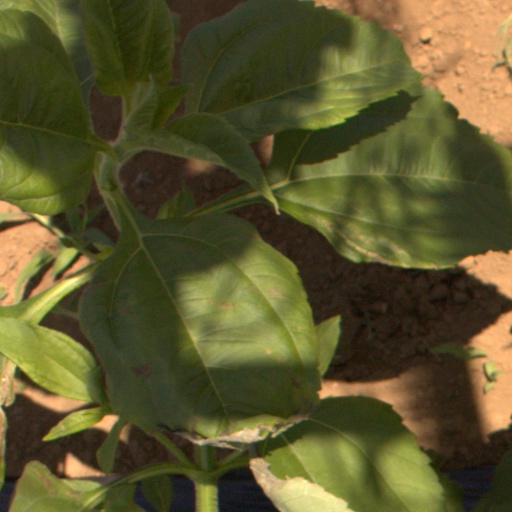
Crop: Jerusalem artichoke